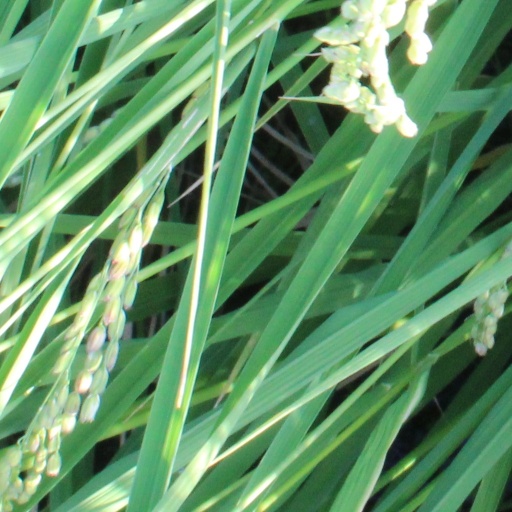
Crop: rice